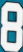
Number: 8